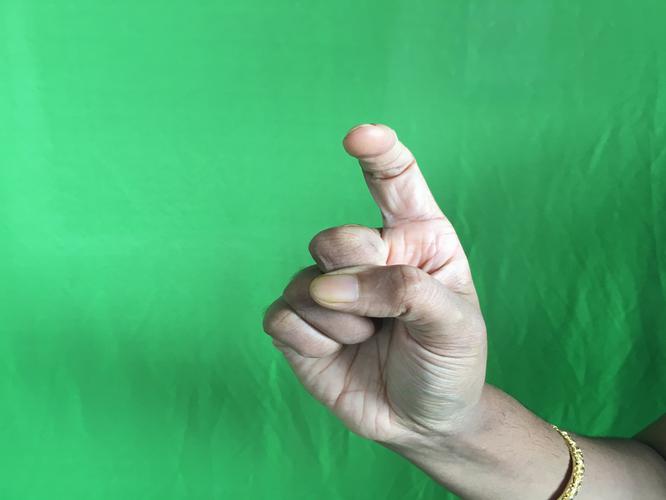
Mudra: Tamarachudam
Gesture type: single_hand